Pecan Grove, Texas

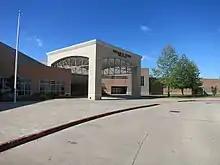
Travis High School

Most of the students who live in Pecan Grove are zoned to Fort Bend Independent School District (FBISD) schools. The Fort Bend ISD attendance zones for Pecan Grove are: